North Cascades National Park

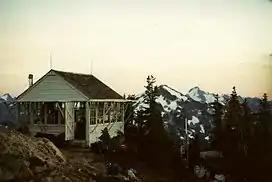
A white-painted wooden building. It has many windows which have wooden covers above them. In the background are mountains.

Wolverines are one of the rarest and most elusive mammals in North America. They are seldom sighted in the park, both due to the limited numbers of the species and the habitats they prefer, which are snowy high-altitude regions far removed from human encroachment. Approximately nine wolverines were captured in the national forest east of the park and fitted with transmitters that were tracked by Argos satellite telemetry. Four of the wolverines frequented the southern sections of North Cascades National Park, and of those, two spent the majority of their time there; researchers were unable to determine if these study animals had reproduced in the park. A warming climate may impact any wolverine recovery efforts implemented due to the loss of snow cover this species needs to reproduce. Research indicates that wolverines den in deep snow at least deep that lasts well into May, and as climate warms, these regions are becoming less common, especially in the lower 48 states.